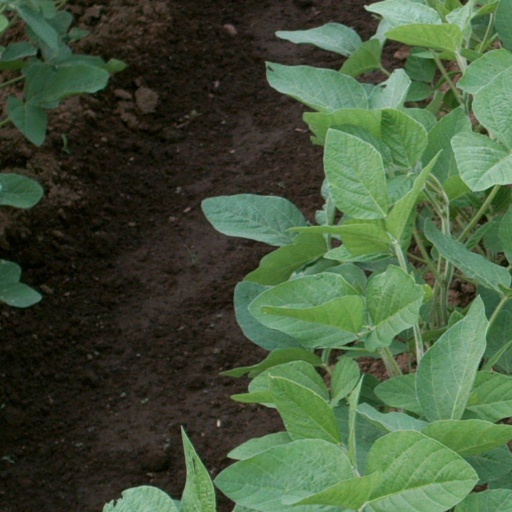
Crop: soybean